Albert Anthony

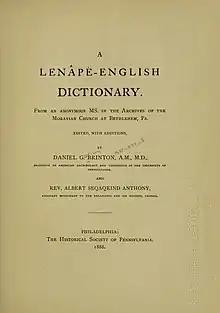
A Lenape English dictionary published in 1888

Albert Seqaqkind Anthony (born ca. 1839) was a Lenape missionary and scholar of the Six Nations of the Grand River in Ontario, Canada. He served as an interpreter between his native Munsee language, English, and Iroquoian languages, and assisted Oronhyatekha with a vocabulary of Munsee/Lenape in 1865.